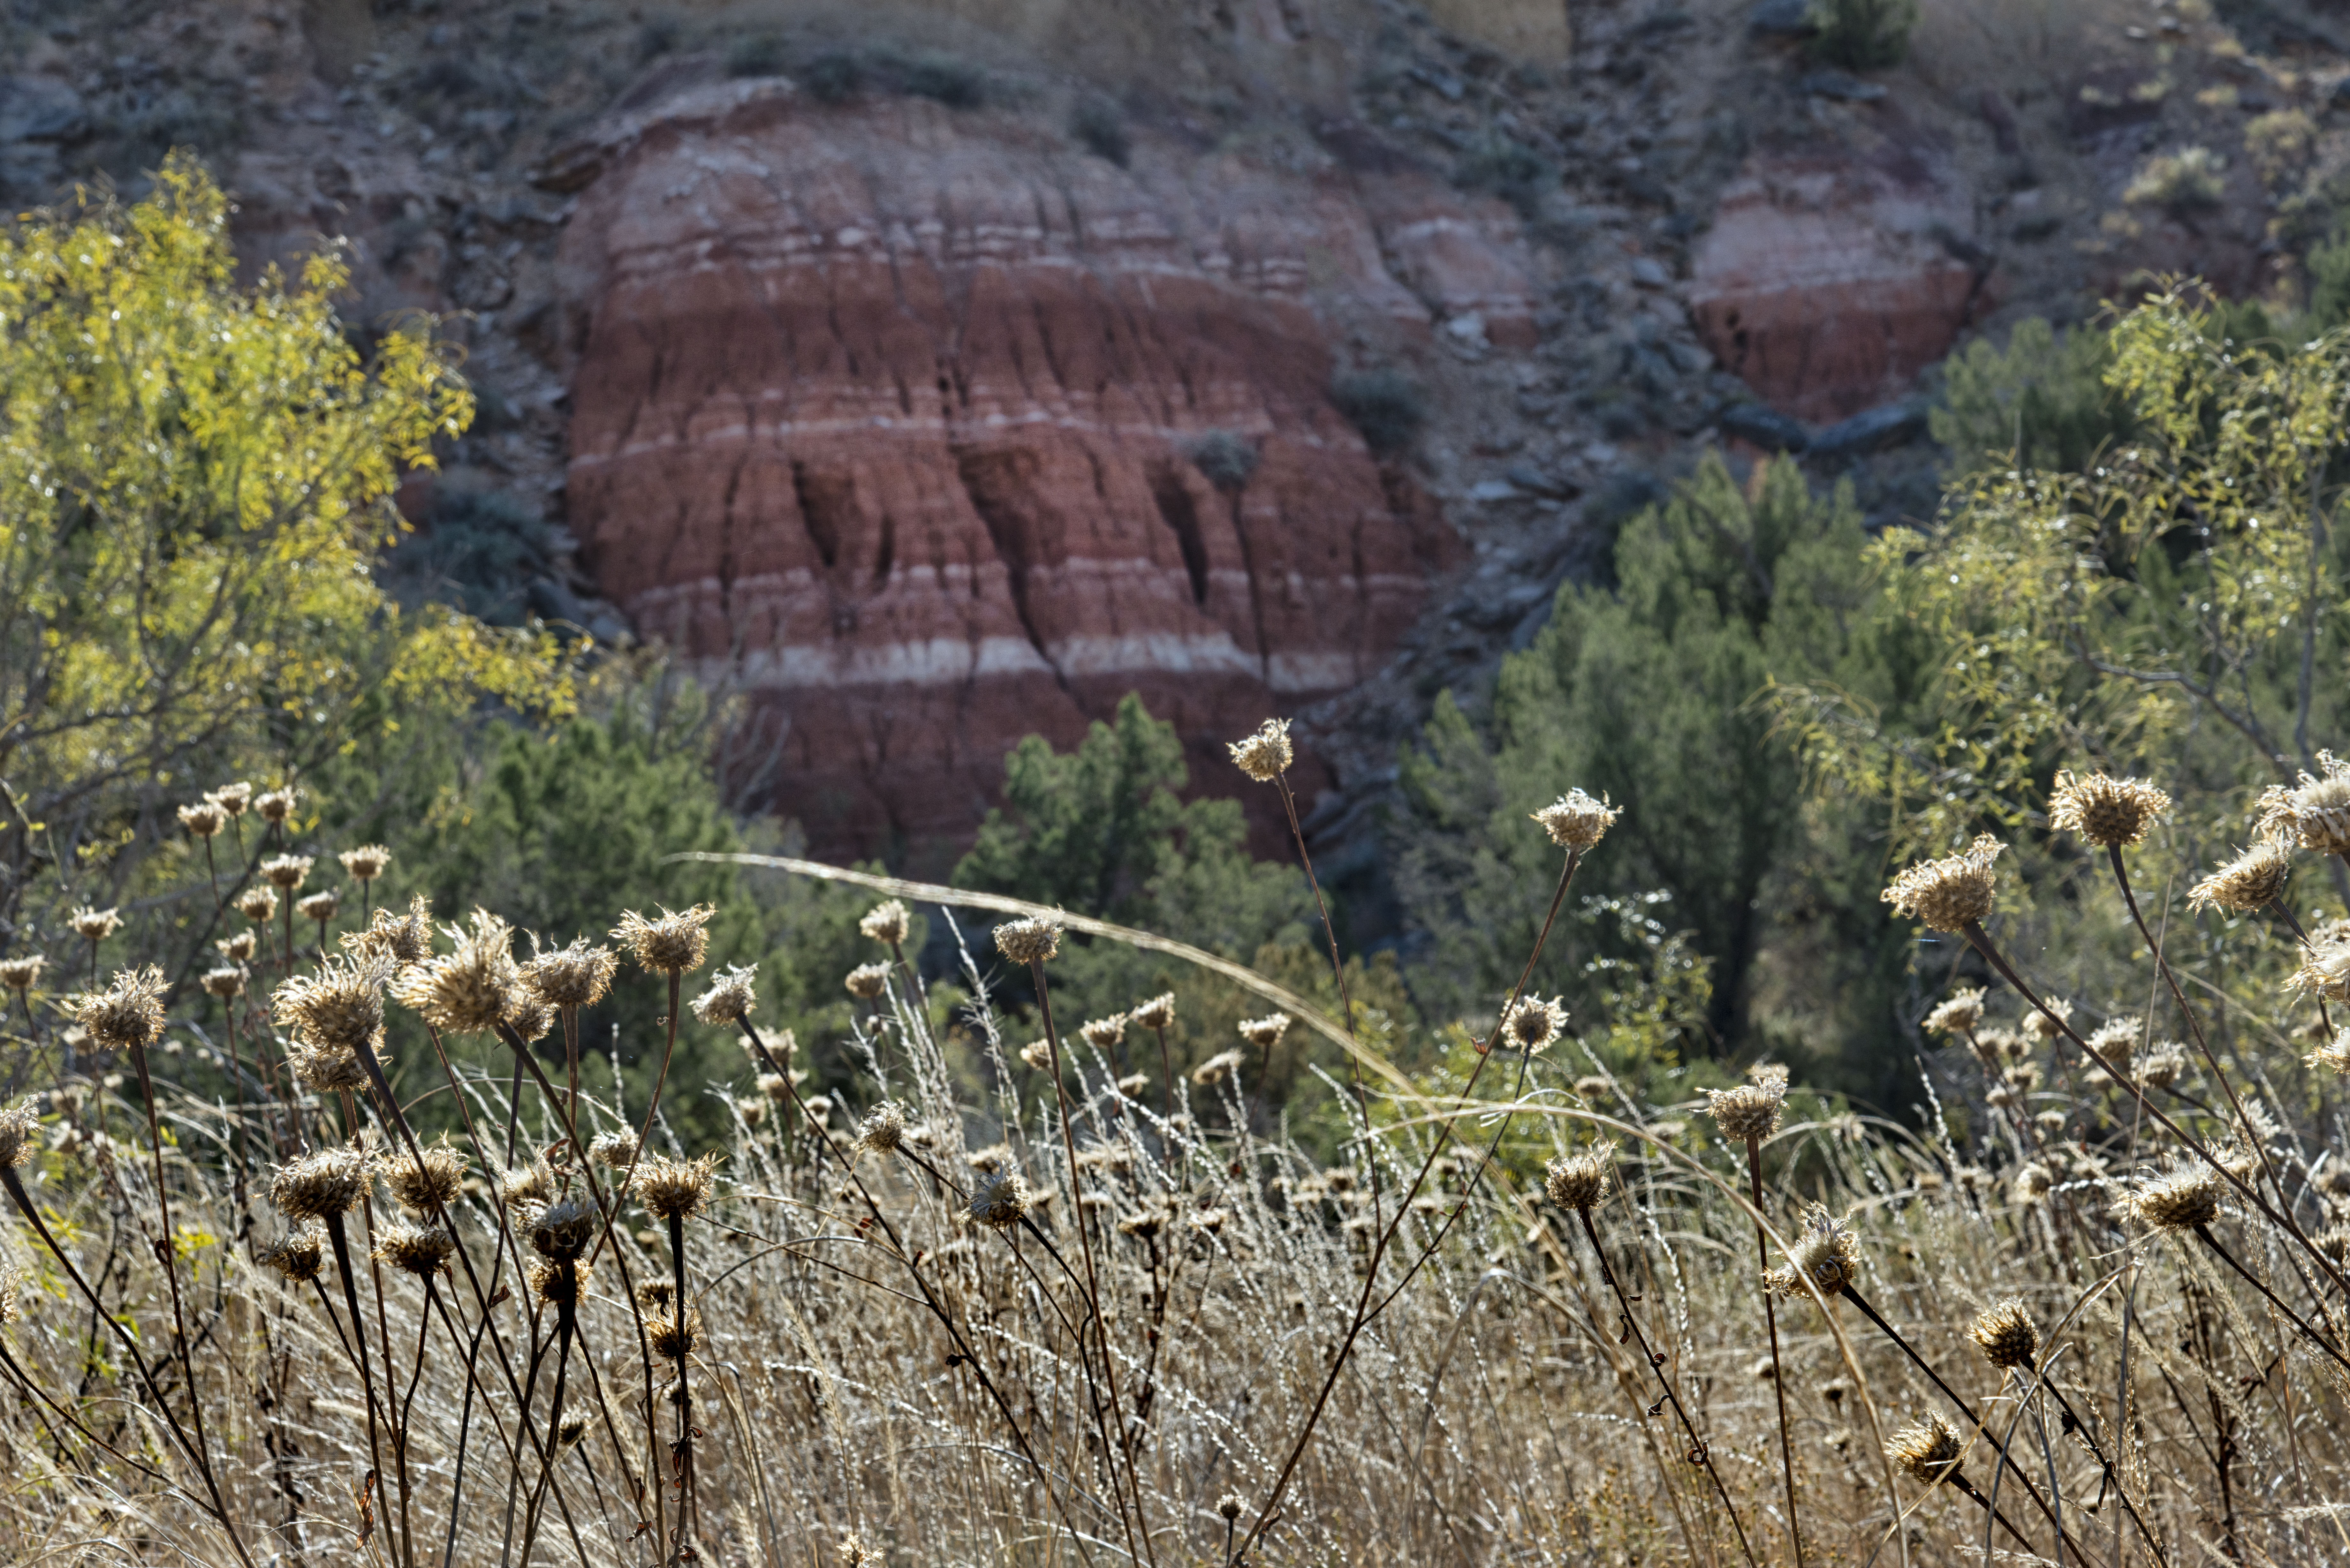
tree, nature, rock, wilderness, flower, wildlife, autumn, soil, canyon, terrain, flora, cool image, geology, texas, i, nikond800e, ecosystem, palodurocanyon, geographical feature